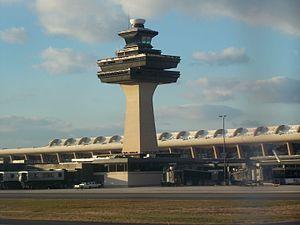
Tour de contrôle de l'aéroport Washington-Dulles. 日本語: ワシントン・ダレス国際空港の管制塔。